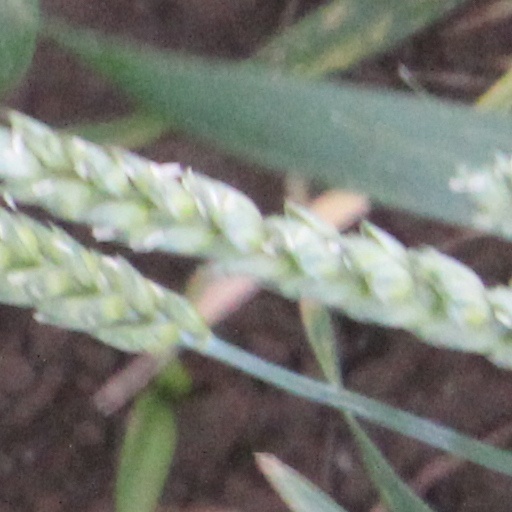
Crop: wheat